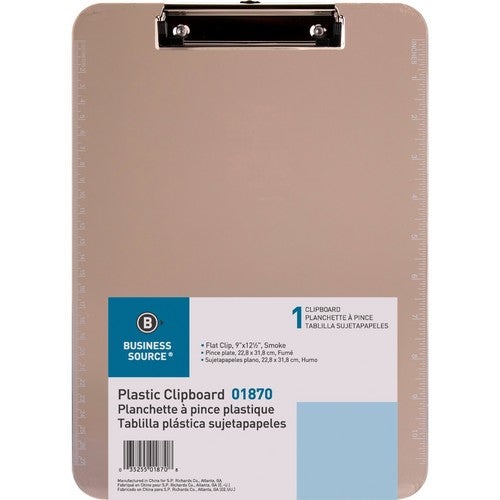
Business Source Transparent Plastic Clipboard - 01870
Brand: Business Source
Business Source Transparent Plastic Clipboard - 01870 Part No# : BSN01870 Business Source Transparent Plastic Clipboard UPC: 035255018708 Marketing Information: Clipboard provides a stylish, functional way to write without the use of a desk. Flat clip makes this durable, transparent plastic clipboard space-efficient and easy to use. Imprinted rulers on both sides of the clipboard have measurements in Imperial and metric. Clipboard includes a pullout tab for hanging. General Information Manufacturer: Business Source Manufacturer Part Number: 01870 Brand Name: Business Source Product Name: Transparent Plastic Clipboard Packaged Quantity: 1 Each Product Type: Clipboard Product Information Sheet Standard: Letter Sheet Size: 8 1/2" Width x 11" Length Clip Type: Low-profile Built-in Components: Ruler Board Material: Plastic Features: Durable Physical Characteristics Product Color: Smoke Height: 12.5" Width: 9" Depth: 0.1" Miscellaneous Package Contents: Transparent Plastic Clipboard Pullout tab for Hanging Recycled: No Assembly Required: No Country of Origin: China Warranty Limited Warranty: 1 Year
Category: Office Supplies > Office Instruments > Clipboards